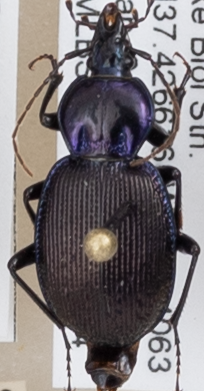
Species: Sphaeroderus stenostomus lecontei
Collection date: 2018-04-24
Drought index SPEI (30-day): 0.886
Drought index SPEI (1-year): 0.63
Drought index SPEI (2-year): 0.51